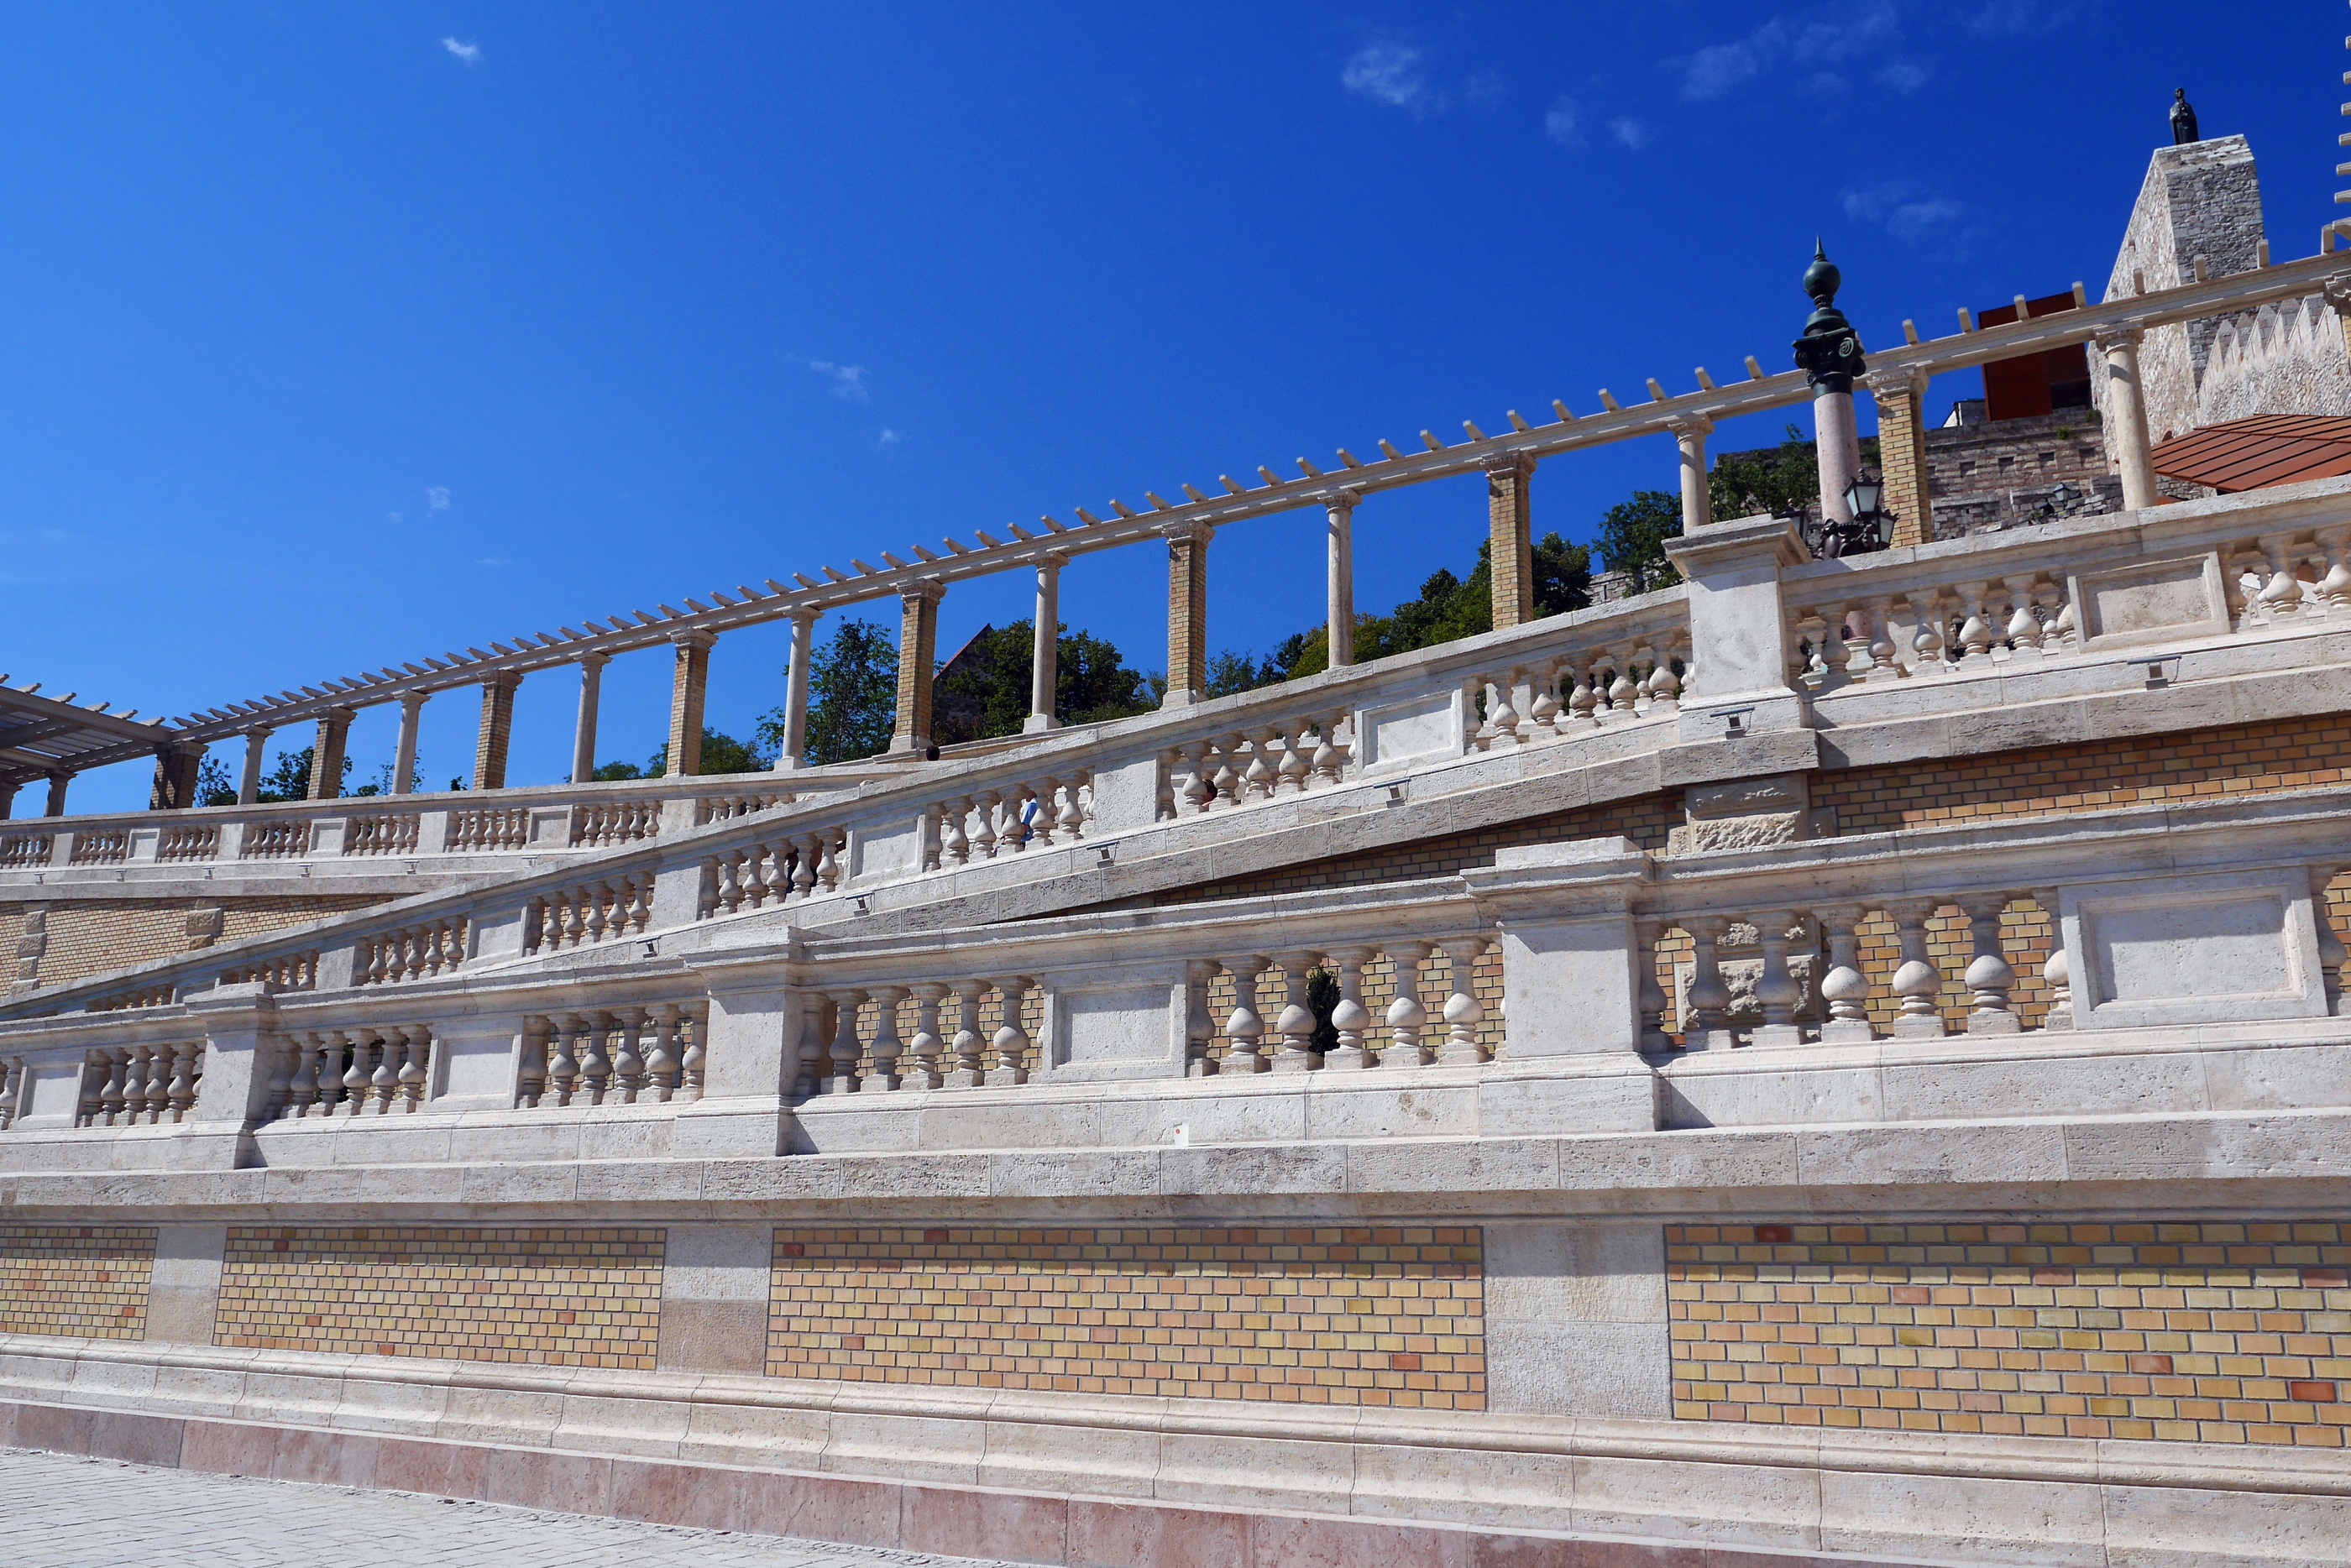
architecture, structure, bridge, palace, monument, plaza, landmark, tourism, stadium, budapest, renovation, castle garden bazaar, mikl's ybl, sport venue